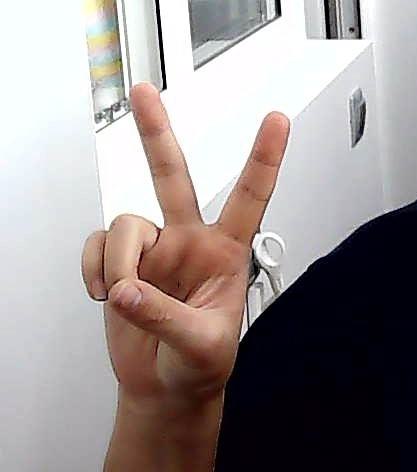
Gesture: peace